First transcontinental railroad

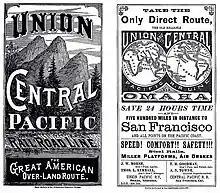
UPRR & CPRR "Great American Over-Land Route" Timetable cover 1881

In 1866, they put in a vertical shaft in the center of the summit tunnel and started work towards the east and west tunnel faces, giving four working faces on the summit tunnel to speed up progress. A steam engine off an old locomotive was brought up with much effort over the wagon road and used as a winch driver to help remove loosened rock from the vertical shaft and two working faces. By the winter of 1866–67, work had progressed sufficiently and a camp had been built for workers on the summit tunnel which allowed work to continue. The cross section of a tunnel face was a , oval with an vertical wall. Progress on the tunnel sped up to over per day per face when they started using the newly invented nitroglycerin—manufactured near the tunnel. They used nitroglycerin to deepen the summit tunnel to the required height after the four tunnel faces met, and made even faster progress. Nearly all other tunnels were worked on both tunnel faces and met in the middle. Depending on the material the tunnels penetrated, they were left unlined or lined with brick, rock walls or timber and post. Some tunnels were designed to bend in the middle to align with the track bed curvature. Despite this potential complication, nearly all the different tunnel center lines met within or so. The detailed survey work that made these tunnel digs as precise as required was nearly all done by the Canadian-born and -trained Lewis Clement, the CPRR's Chief Assistant Engineer and Superintendent of Track, and his assistants.